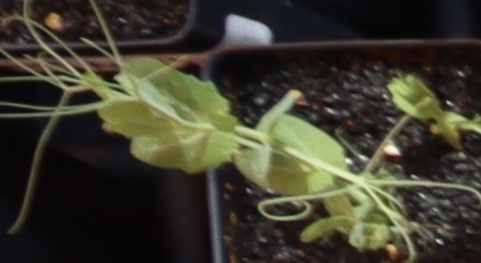
Label: Field Pea